Criminal Investigation Department (Ireland)

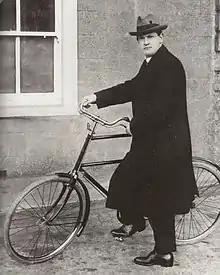
Michael Collins, who formed the CID

The CID was created by Michael Collins and many of its personnel were former Irish Republican Army fighters whom he had commanded during the Irish War of Independence. In particular, a number came from the Squad, a Dublin-based IRA assassination unit under Collins' command. The unit had close links with the Army Intelligence and with a smaller "Protective Corps" which was based in the same building, Oriel House on Westland Row, Dublin. Initially, they were put under the command of Liam Tobin. On 31 July 1922, it was taken out of the control of military intelligence and put under the brief of TD Joseph McGrath. Its commanding officer was Captain Pat Moynihan. Moynihan was given a temporary transfer from his post as Head of Military Intelligence and with the rank of Captain took over Oriel House for this new force.